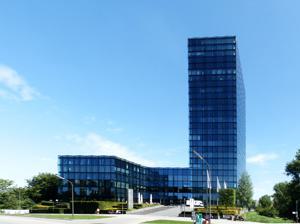
Building: SV-Hochhaus
Country: Germany
Year built: 2007
Headquarters of the Süddeutscher Verlag SV-Hochhaus in September 2013 The Hochhaus Süddeutscher Verlag (short: SV-Hochhaus , Hochhaus = high-rise building) in Munich houses the headquarters of said publishing house , Süddeutsche Zeitung and the German School of Journalism . It is located in the commercial area of the Zamdorf neighborhood, part of the Berg am Laim district, between the A 94 motorway and the Berg am Laim S-Bahn station. Designed by Oliver Kühn of Berlins’ GKK+Architekten, it was initially planned to be 145 meters high, but had to be redesigned after a Munich citizens' initiative called for a height limit of 100 meters outside the Mittlerer Ring circular road. The skyscraper now reaches an architectural height of 103.00 m and a height (roof) of 99.95 m. The building has 28 floors above ground. In total, it has a floor area of 78,400 m², with 51,200 m² above ground and 27,200 m² below ground. Since the gross floor area was not to change as a result of the re-planning, the high-rise became much lower, but a lot wider, than in the original design. There is also an underground car park with 553 parking spaces in the basement. Since 1985, the publishing house's print shop has been located across the street from Hultschiner Straße. The high-rise was built by Hochtief AG as the general contractor. The groundbreaking ceremony took place on January 24, 2006, the laying of the foundation stone was on May 19, 2006 and the topping-out ceremony took place on July 20, 2007. In December 2007, the Süddeutscher Verlag sold the building to the Munich pre-REIT company Prime Office and leased it back for 15 years. In November 2008, the publishing house moved from the iconic Schwarzes Haus (München) [ de ] in Munich's old town to the high-rise building. The publishing house has 1850 jobs there. In 2010, the building was the first office building in Germany to receive the LEED gold certificate for its climate and energy concept. External links Wikimedia Commons has media related to SV-Hochhaus . official site (in German) 48°08′13″N 11°38′07″E / 48.137°N 11.6353°E / 48.137; 11.6353 https://www.hochtief.com/ v t e Skyscrapers in Munich List of tallest buildings in Munich >200 m Olympiaturm (291 m) 100-200 m Hochhaus Uptown München (146 m) Highlight I (126 m) Hypo-Haus (114 m) Highlight II (113 m) SV-Hochhaus (104 m) BMW-Vierzylinder (101 m) < 100m ADAC Headquarters (93 m) Arabella Hochhaus (75 m) The Seven (54 m) Category Portals : Germany Architecture